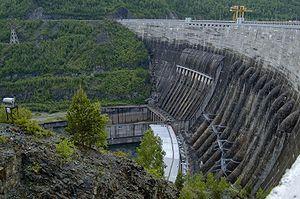
Cette liste des plus hauts barrages du monde énumère les barrages de plus de 120 mètres de hauteur. Actuellement le plus haut barrage au monde est le barrage de Jinping I en Chine avec une hauteur de 305 mètres.
Le barrage de Saïano-Chouchensk ou centrale hydroélectrique de Saïano-Chouchensk est un barrage et une centrale hydroélectrique sur le Ienisseï près de Saïanogorsk, en Russie. Il est à l'origine du réservoir de Saïano-Chouchensk.